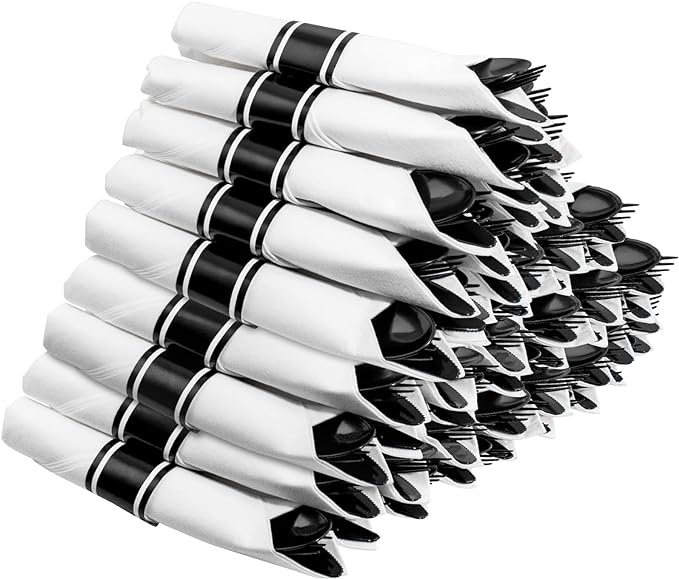
Supernal 60 Pack Hevy Duty Rolled Black Plastic Silverware,Pre Wrapped Cutlery with Napkins, Rolled Plastic Forks and Spoons, Black Disposable Silverware Suit for Party, Birthday
About This 【Value Pack】These black plastic silverware includes 60 black plastic forks, 60 black plastic spoons, and 60 black plastic knives, 60 napkins. Whether it's a birthday party or a wedding, a clear designer pre rolled silverware is everything you need for a perfect mealtime experience. The black disposable silverware will totally make your guests happy at the party! 【Strong Durable】This rolled plastic sivlerware is crafted of food grade materials. The black disposable silverware utensils are not easy to break or bend during use, allowing you and your guests to cut through even tough and dense food with confidence. Pre rolled napkins make it easy to clean the corners of your mouth during and after meals. 【Food Safe】The pre wrapped plastic silverware made of food-safe plastic that is non-toxic and BPA-free, are safe to come in contact with any food. The smooth edges and high quality texture provide a comfortable dining experience. The black plastic silverware is safe. 【Popular】Our pre rolled napkins with plastic cutlery set can be used for wedding party, rehearsal dinners, graduation ceremonies, anniversaries, birthday parties, Christmas, Thanksgiving and other parties. This pre wrapped black silverware is exquisitely designed and will definitely make your party more colorful. 【Considerate Service】If you have any questions about our black disposable silverware, please contact us immediately and we will solve the problem for you in the first time. Overview Brand : supernal Number of Pieces : 60 Material : Plastic Color : White/Black Product Care Instructions : Hand Wash Only Recommended Uses For Product : Indoor, Outdoor Special Feature : Heavy Duty Finish Type : Painted Included Components : Black plastic silverware Style : Modern
Brand: supernal
Category: Business & Industrial > Food Service > Disposable Tableware > Disposable Cutlery